Rusham Park

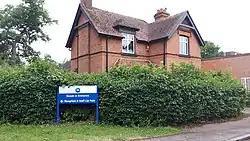
North Entrance

Rusham Park is an industrial site in Egham, Surrey, England. It was formally owned by Shell, Richardson Vicks, and Procter & Gamble. It is now owned by Royal Holloway University. It was named after Rusham Farm.